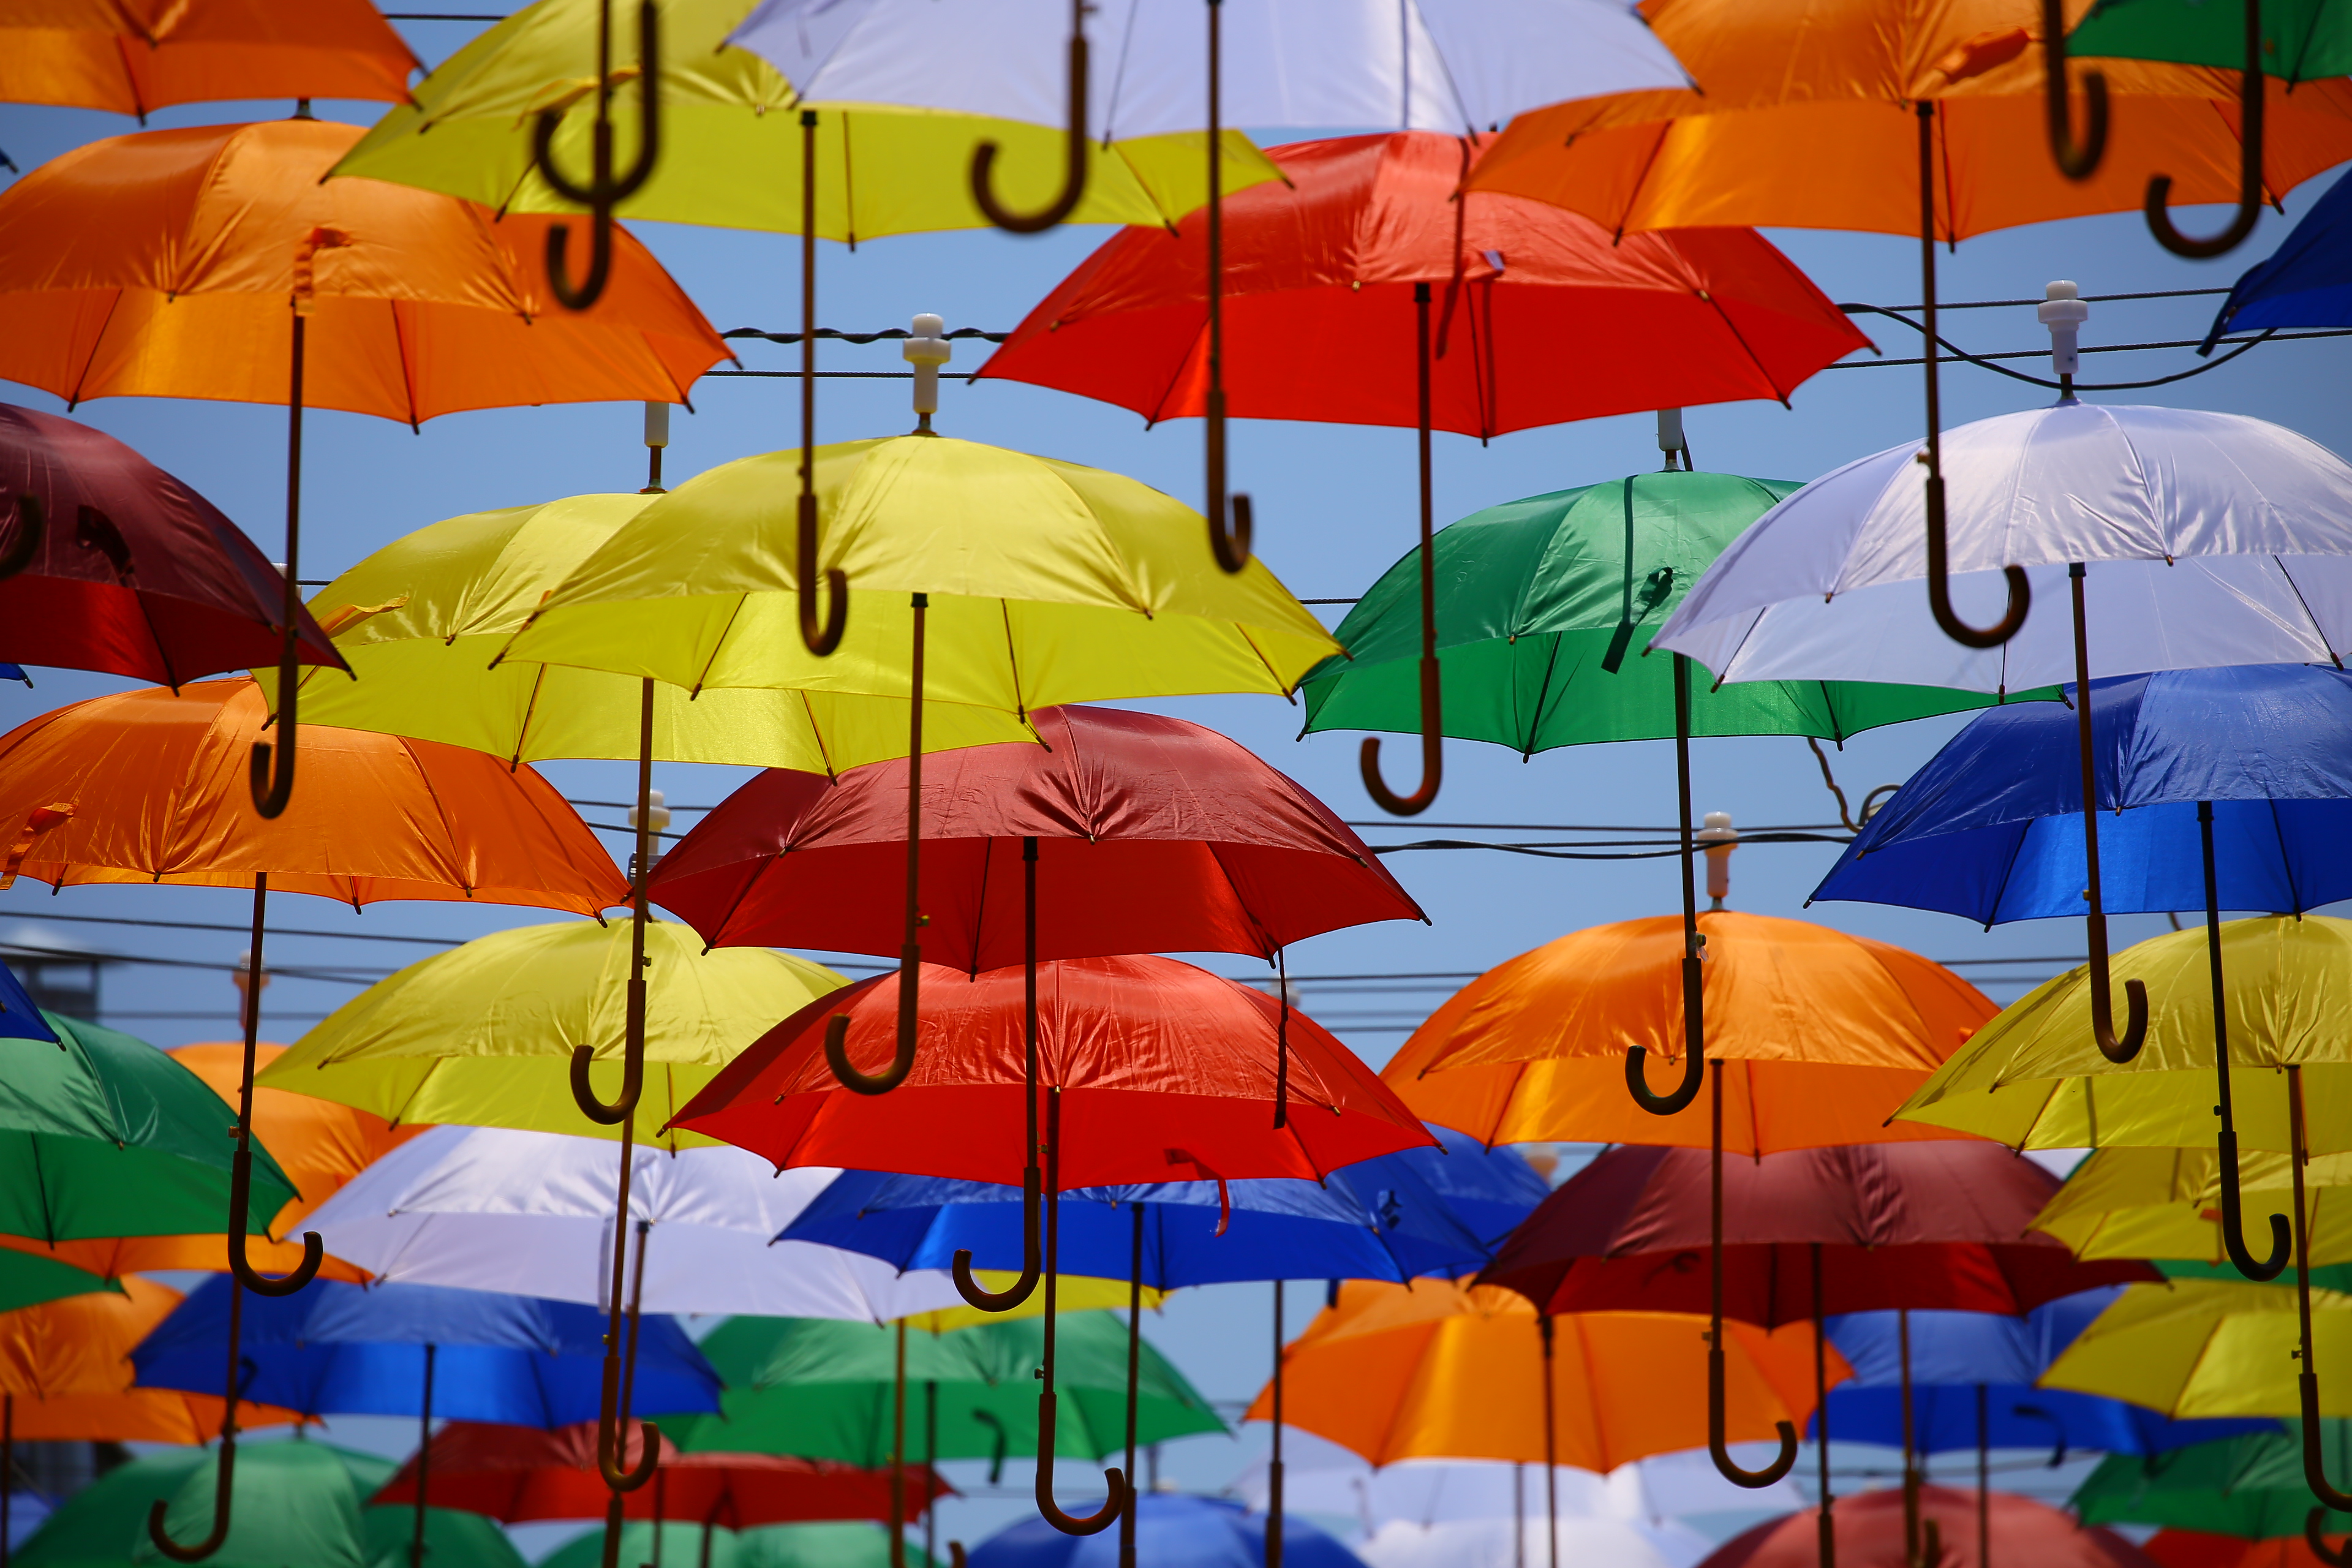
flower, wind, umbrella, colourful, color, colorful, art, umbrellas, hd wallpaper, fashion accessory, public domain images